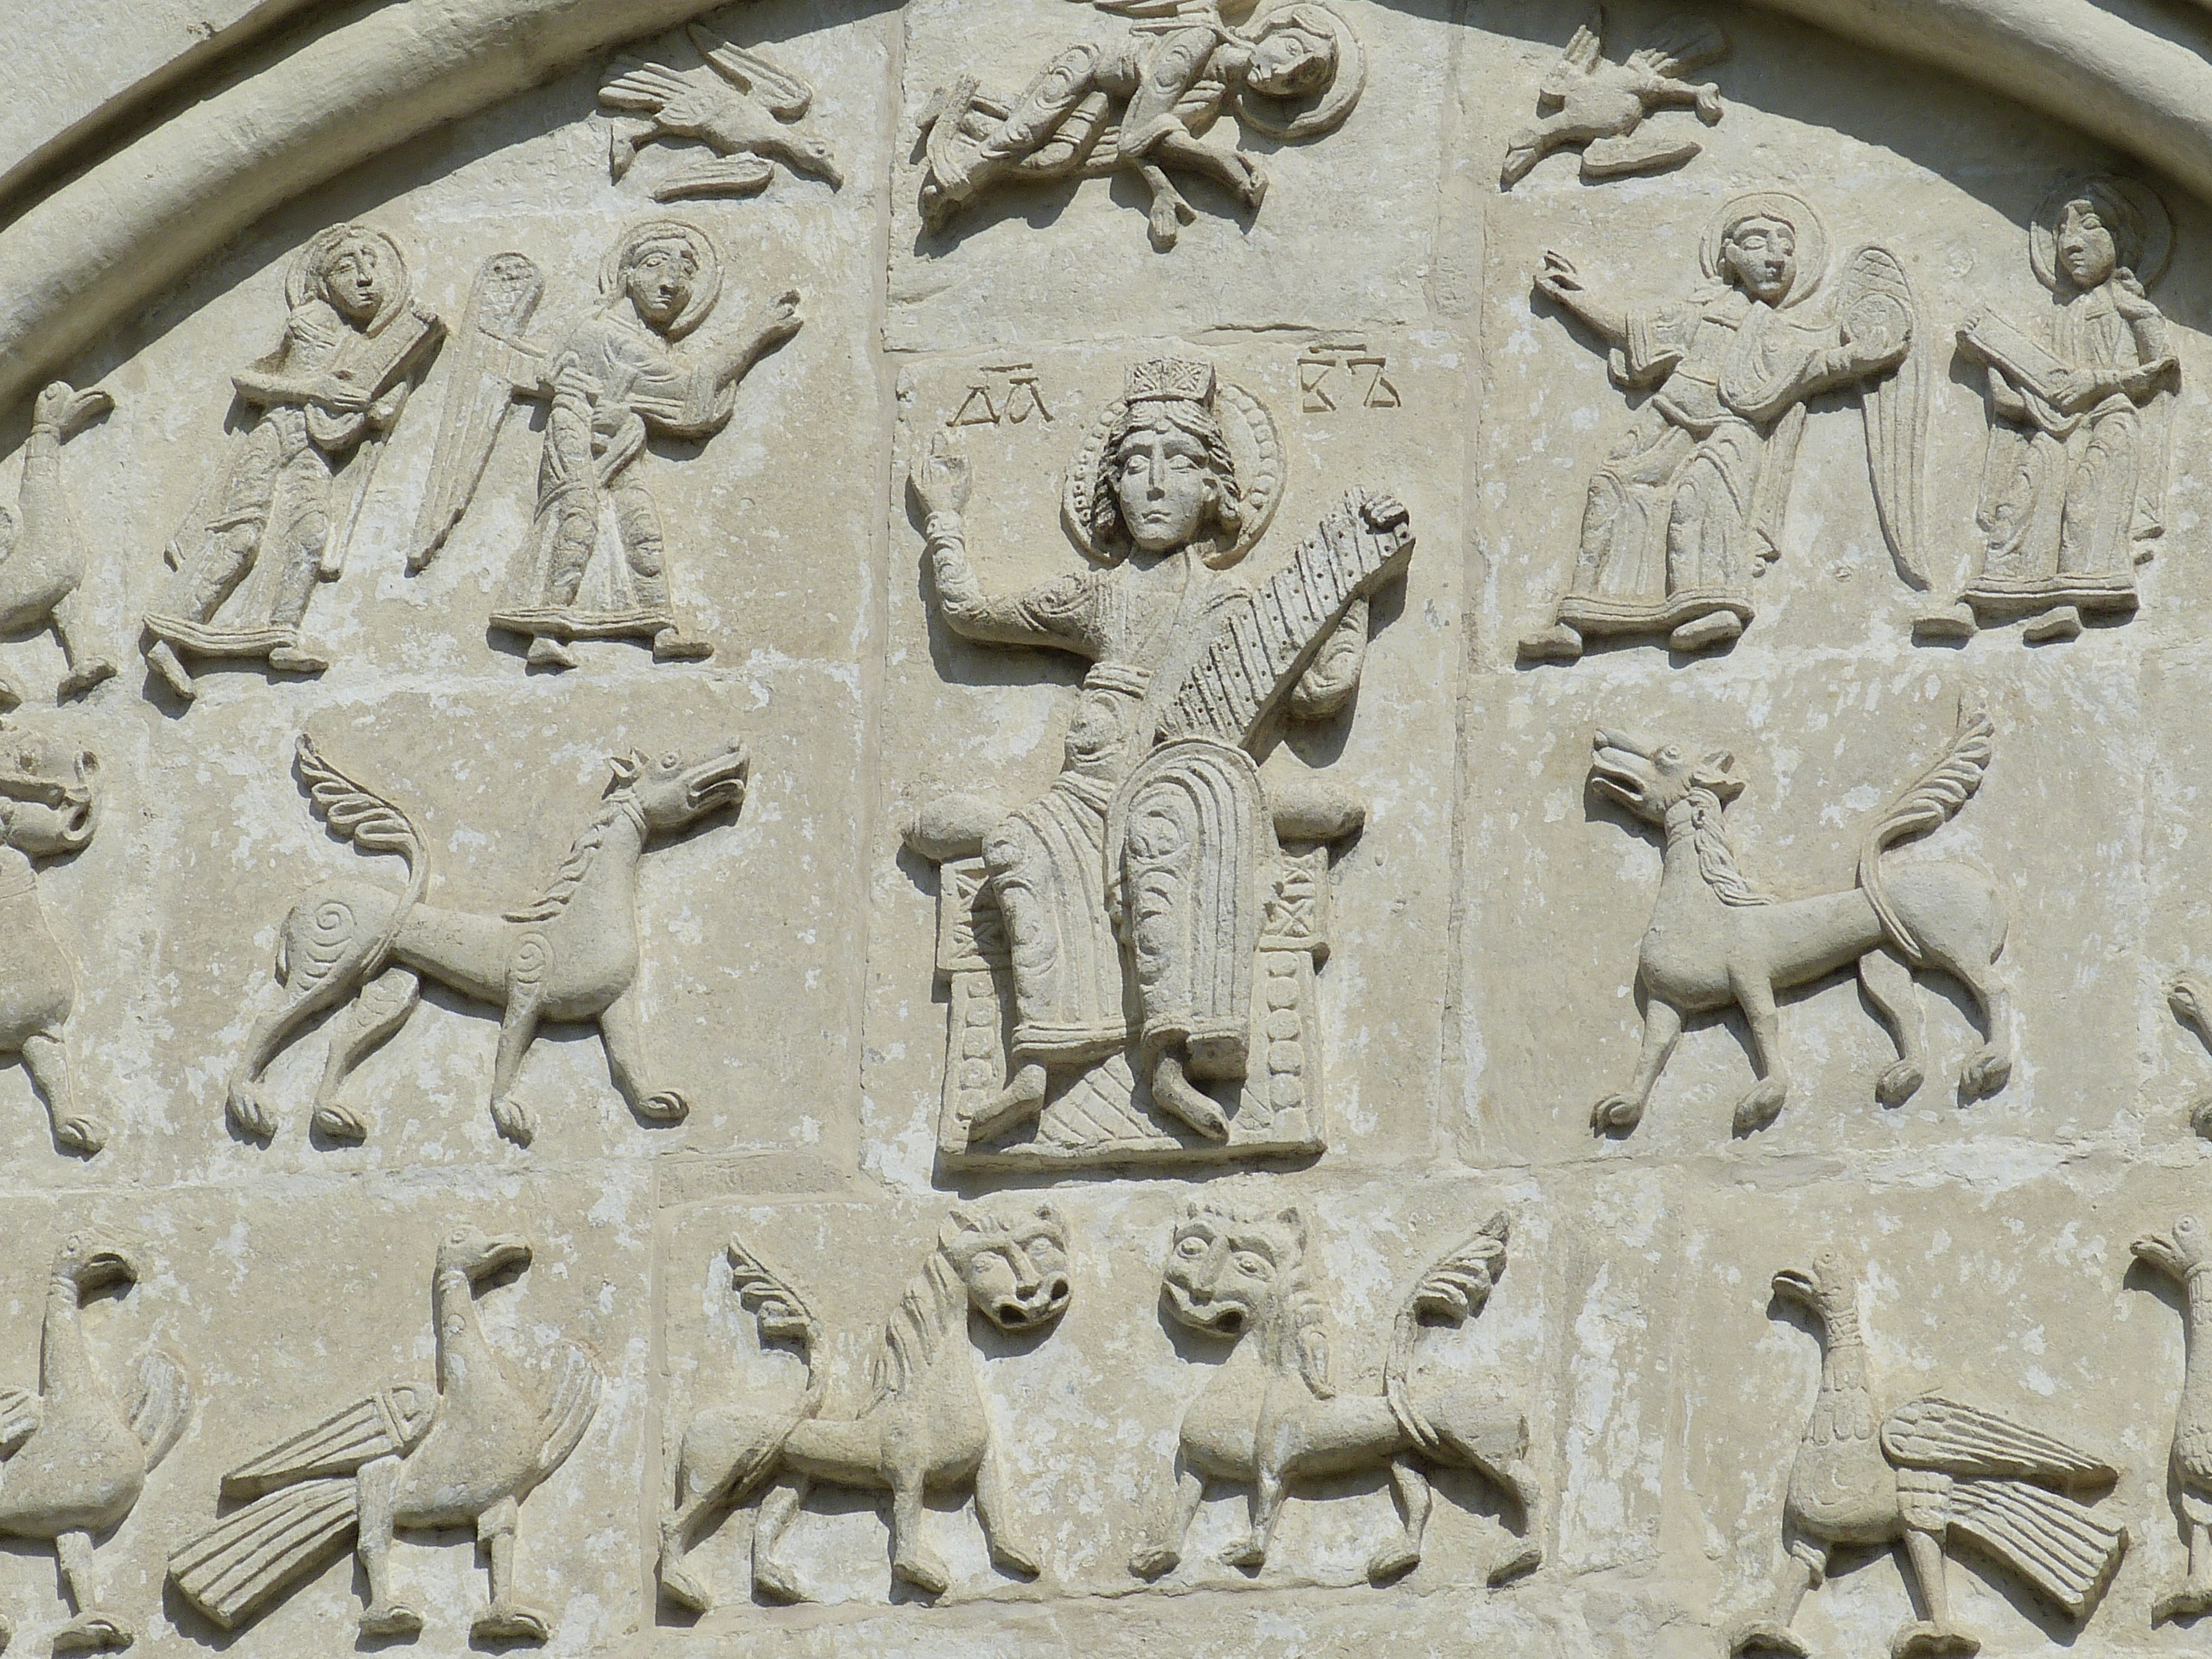
sand, music, building, instrument, facade, church, material, sculpture, angel, art, temple, orthodox, carving, russia, david, relief, historically, believe, stele, archaeological site, stone carving, vladimir, russian orthodox church, ancient history, golden ring, maya civilization